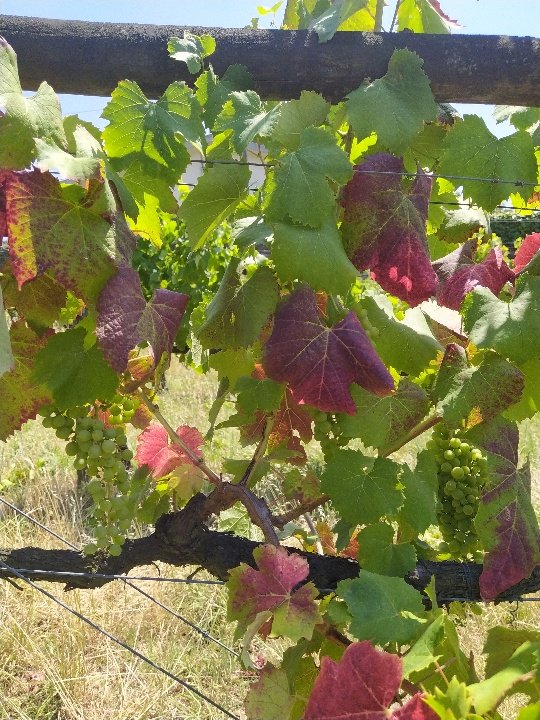
Berries visible: 73
Grape clusters: 3